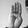
ASL letter: B